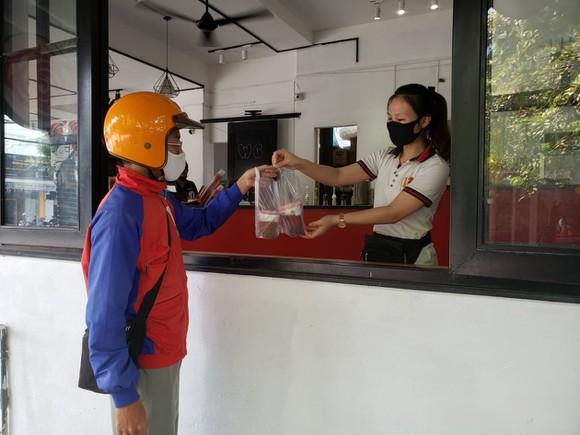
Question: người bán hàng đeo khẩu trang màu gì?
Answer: người bán hàng đeo khẩu trang màu đen